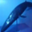
Label: whale